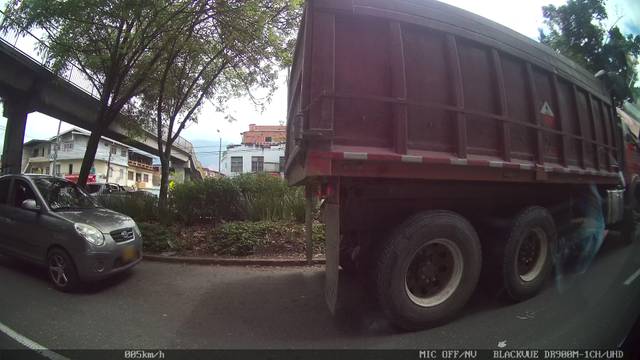
Region: Colombia
Coordinates: 6.207, -75.586